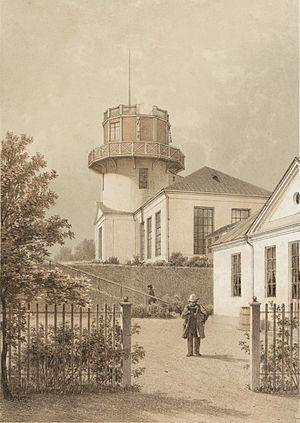
L'ancien Observatoire de l'Université de Tartu est un ancien observatoire astronomique situé sur la Colline de Toome à Tartu en Estonie. Il accueille actuellement une partie des collections du Musée de l'université de Tartu.